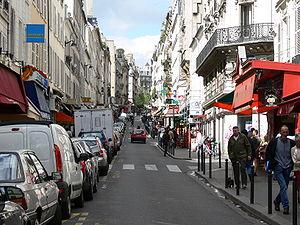
La rue des Martyrs est une rue des 9ᵉ et 18ᵉ arrondissements de Paris, ancien chemin menant au village de Montmartre.